Zerkoh Valley

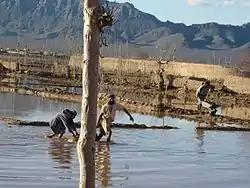
Zerkoh Valley during early 2011 flooding

Zerkoh Valley (alternately "Zirko", "Zer-e-koh", "Zir Koh") runs for 30 miles through Shindand District, Herat Province, Afghanistan.